Question: When did they take the photo?
Tambaya: Da yaushe suka ɗauki hoton?
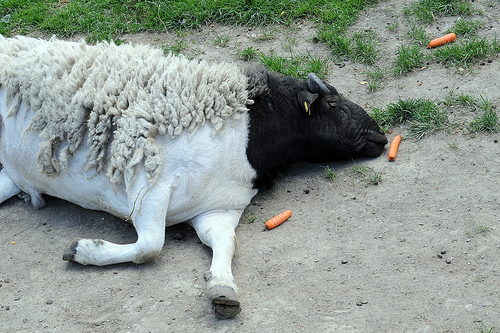
Answer: During the day.
Amsa: Da rana.